Levavasseur project

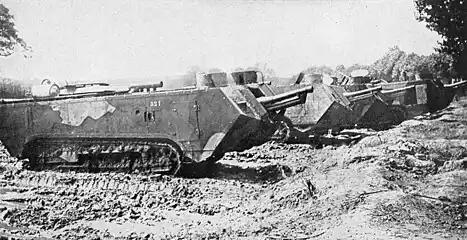
The 1916 Saint-Chamond tank bore some resemblance to the Levavasseur project in layout, armament (Canon de 75), motorization (80hp engine) and general silhouette.

Levavasseur reworked his mechanism, improved its resistance to hard objects, and brought forward a new improved project in 1908. He estimated an outlay of 14,000 francs for the construction of a mock-up.